Hearing loss

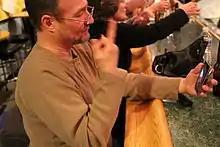
A man holds a smartphone in his left hand and is signing.

Use of the terms "hearing impaired", "deaf-mute", or "deaf and dumb" to describe deaf and hard of hearing people is discouraged by many in the deaf community as well as advocacy organizations, as they are offensive to many deaf and hard of hearing people.